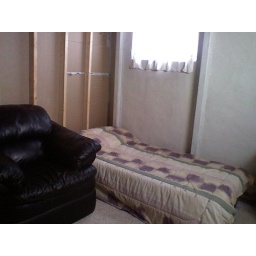
office or potential bedroom in basement